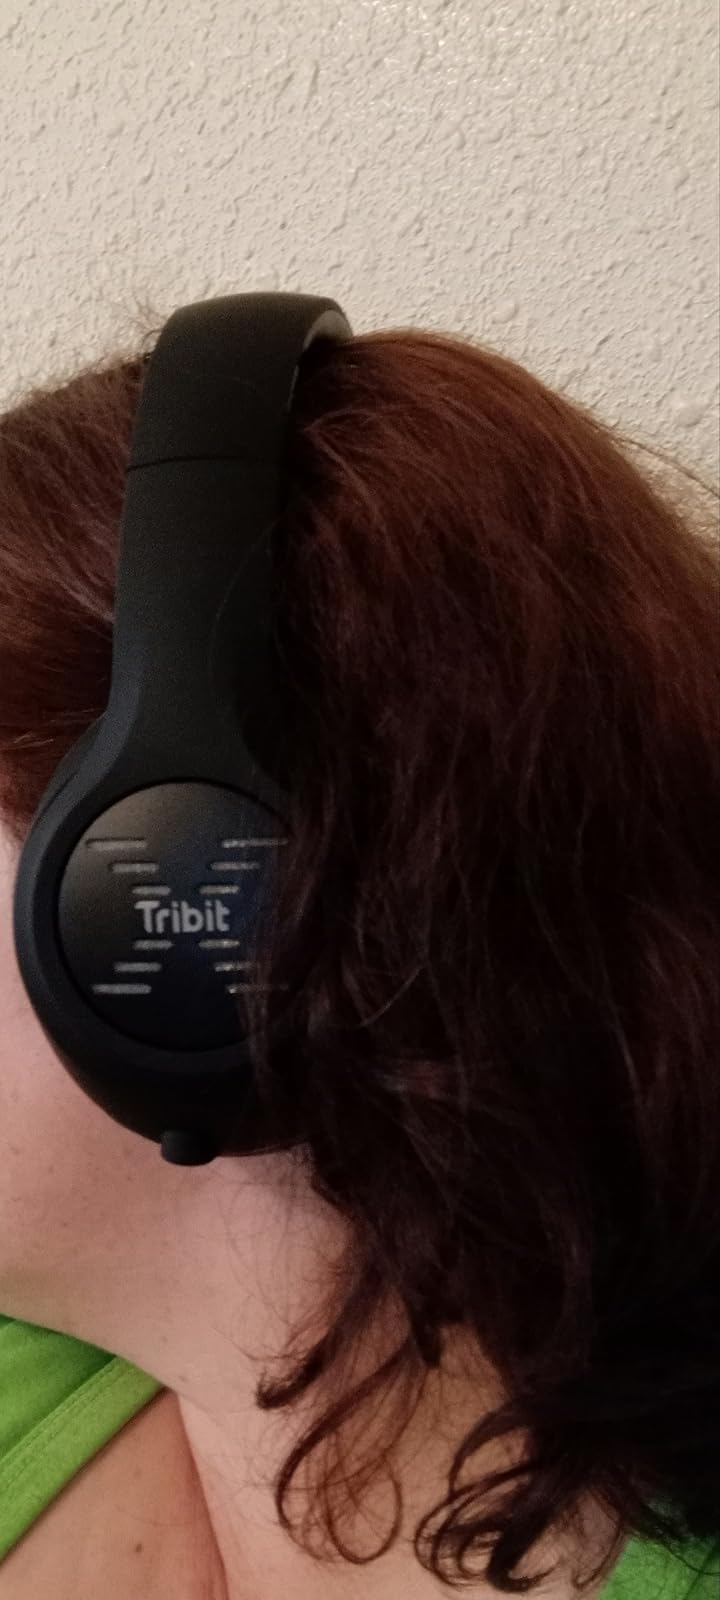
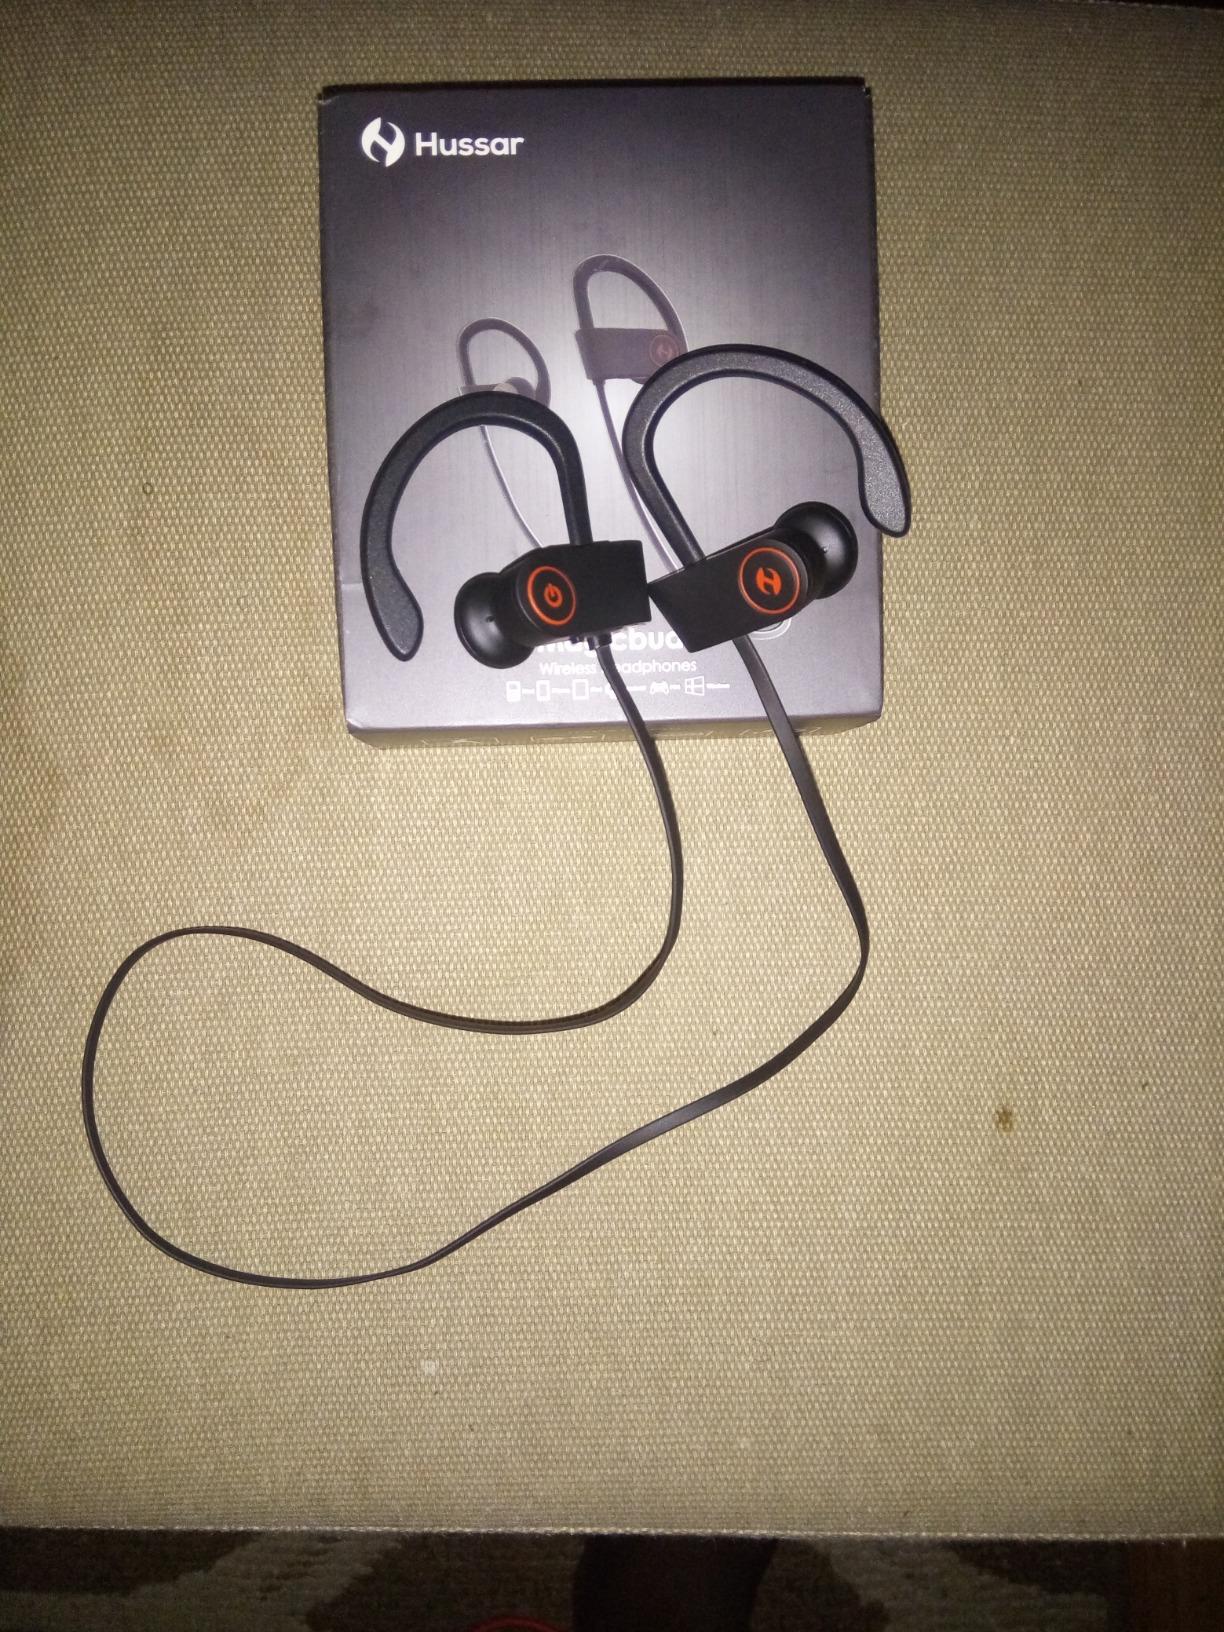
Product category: headphones
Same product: no